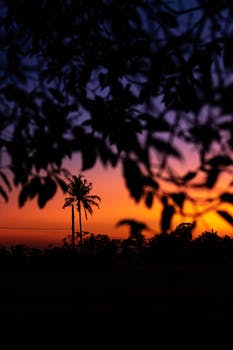
Label: No Watermark